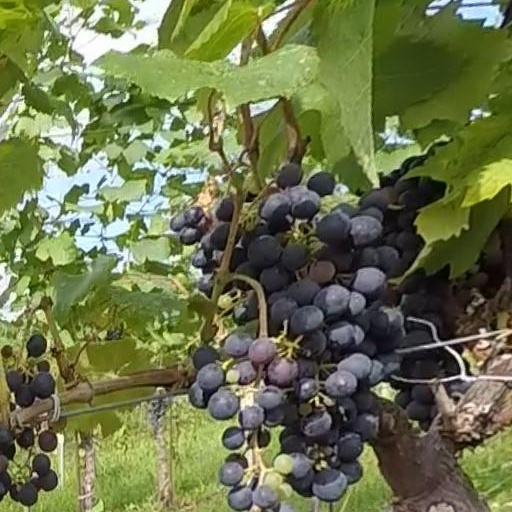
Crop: grape